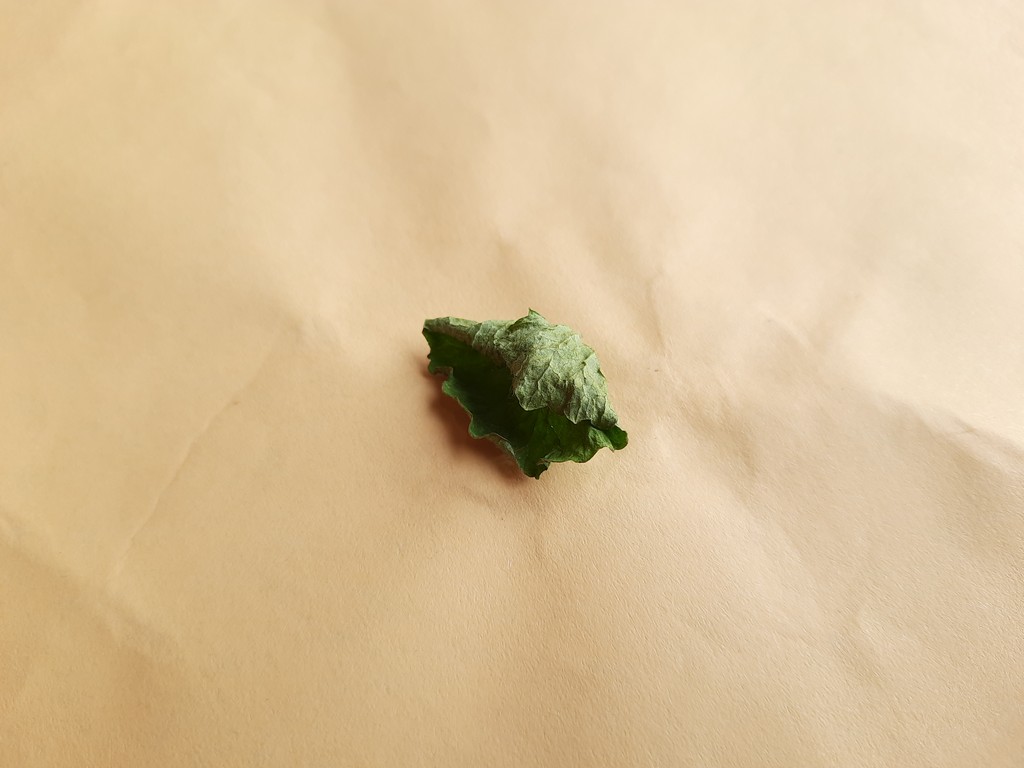
Label: Dried